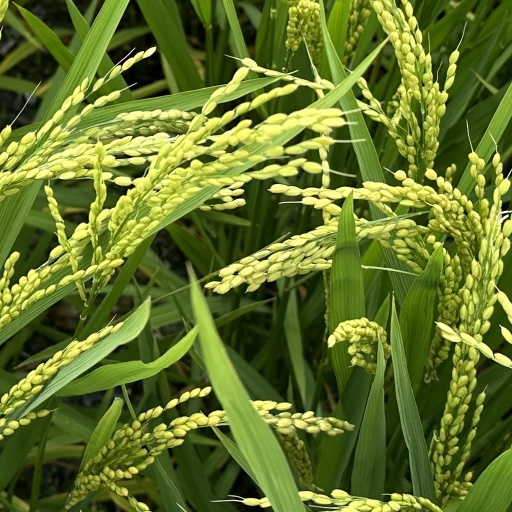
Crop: rice